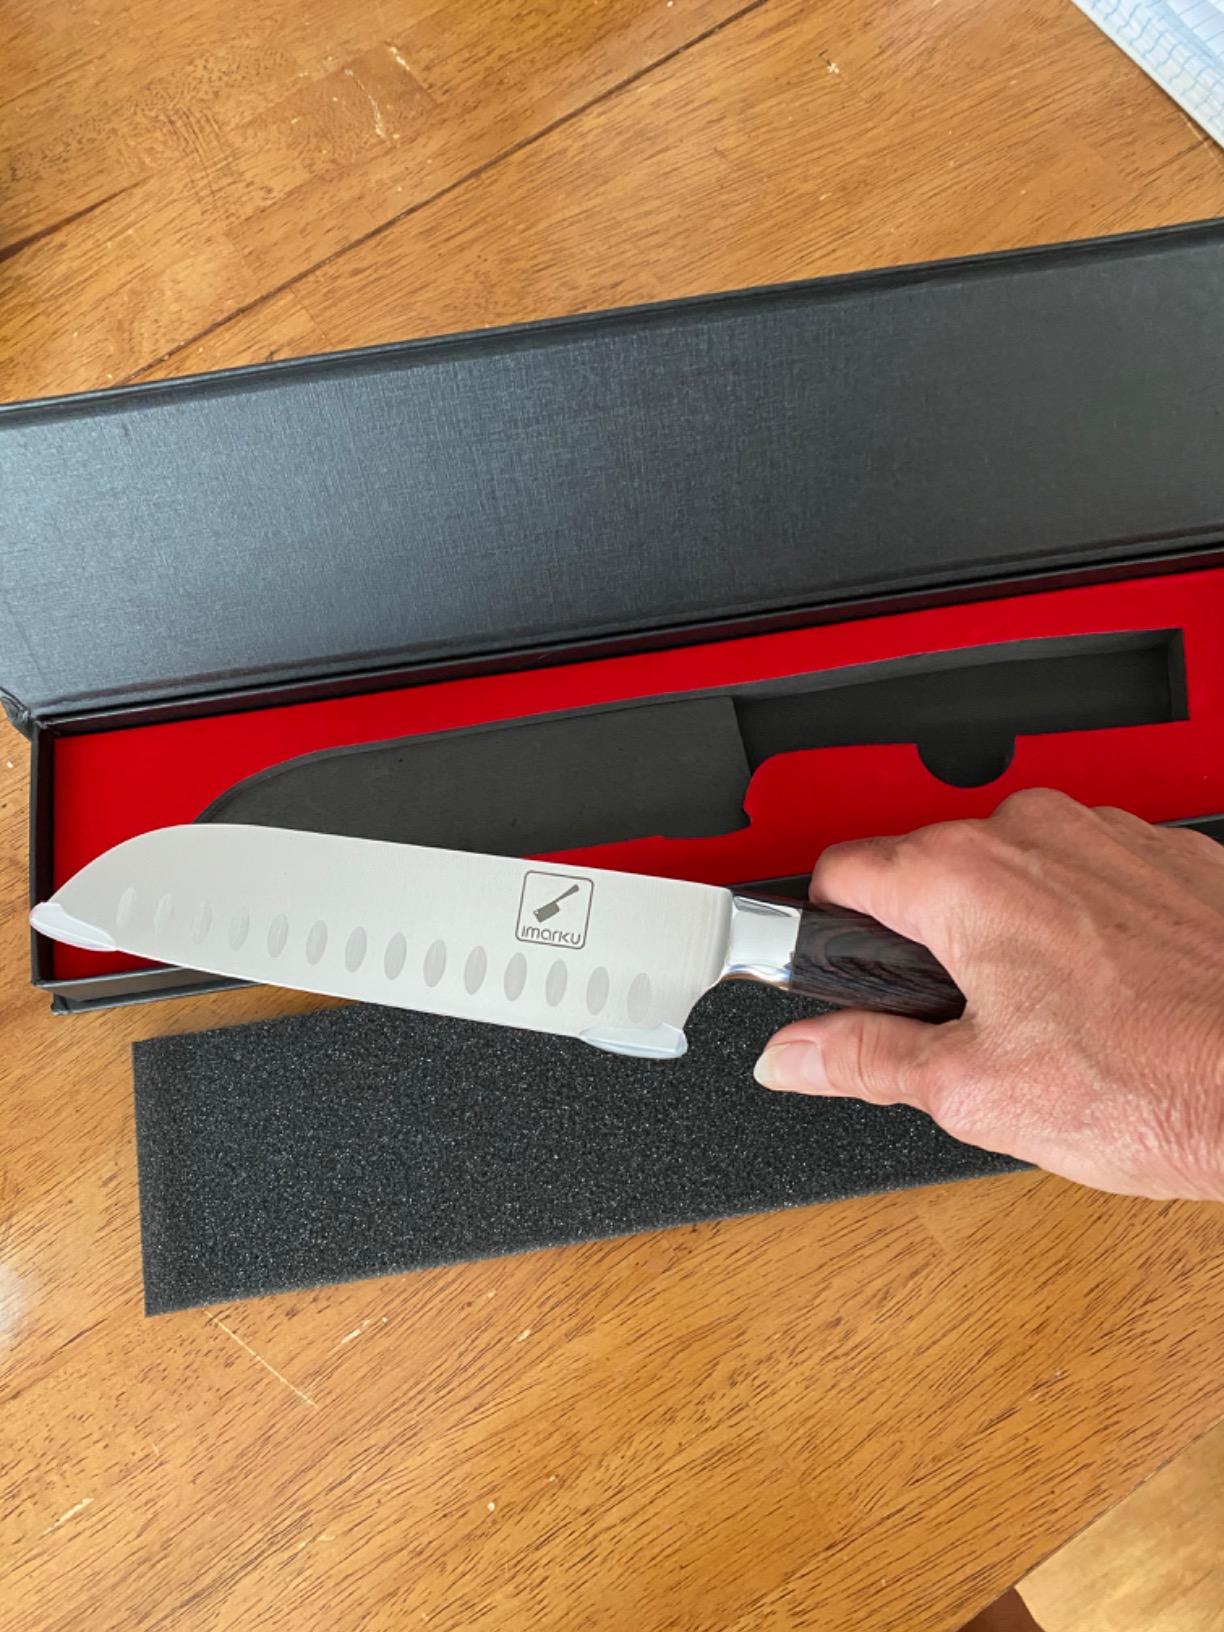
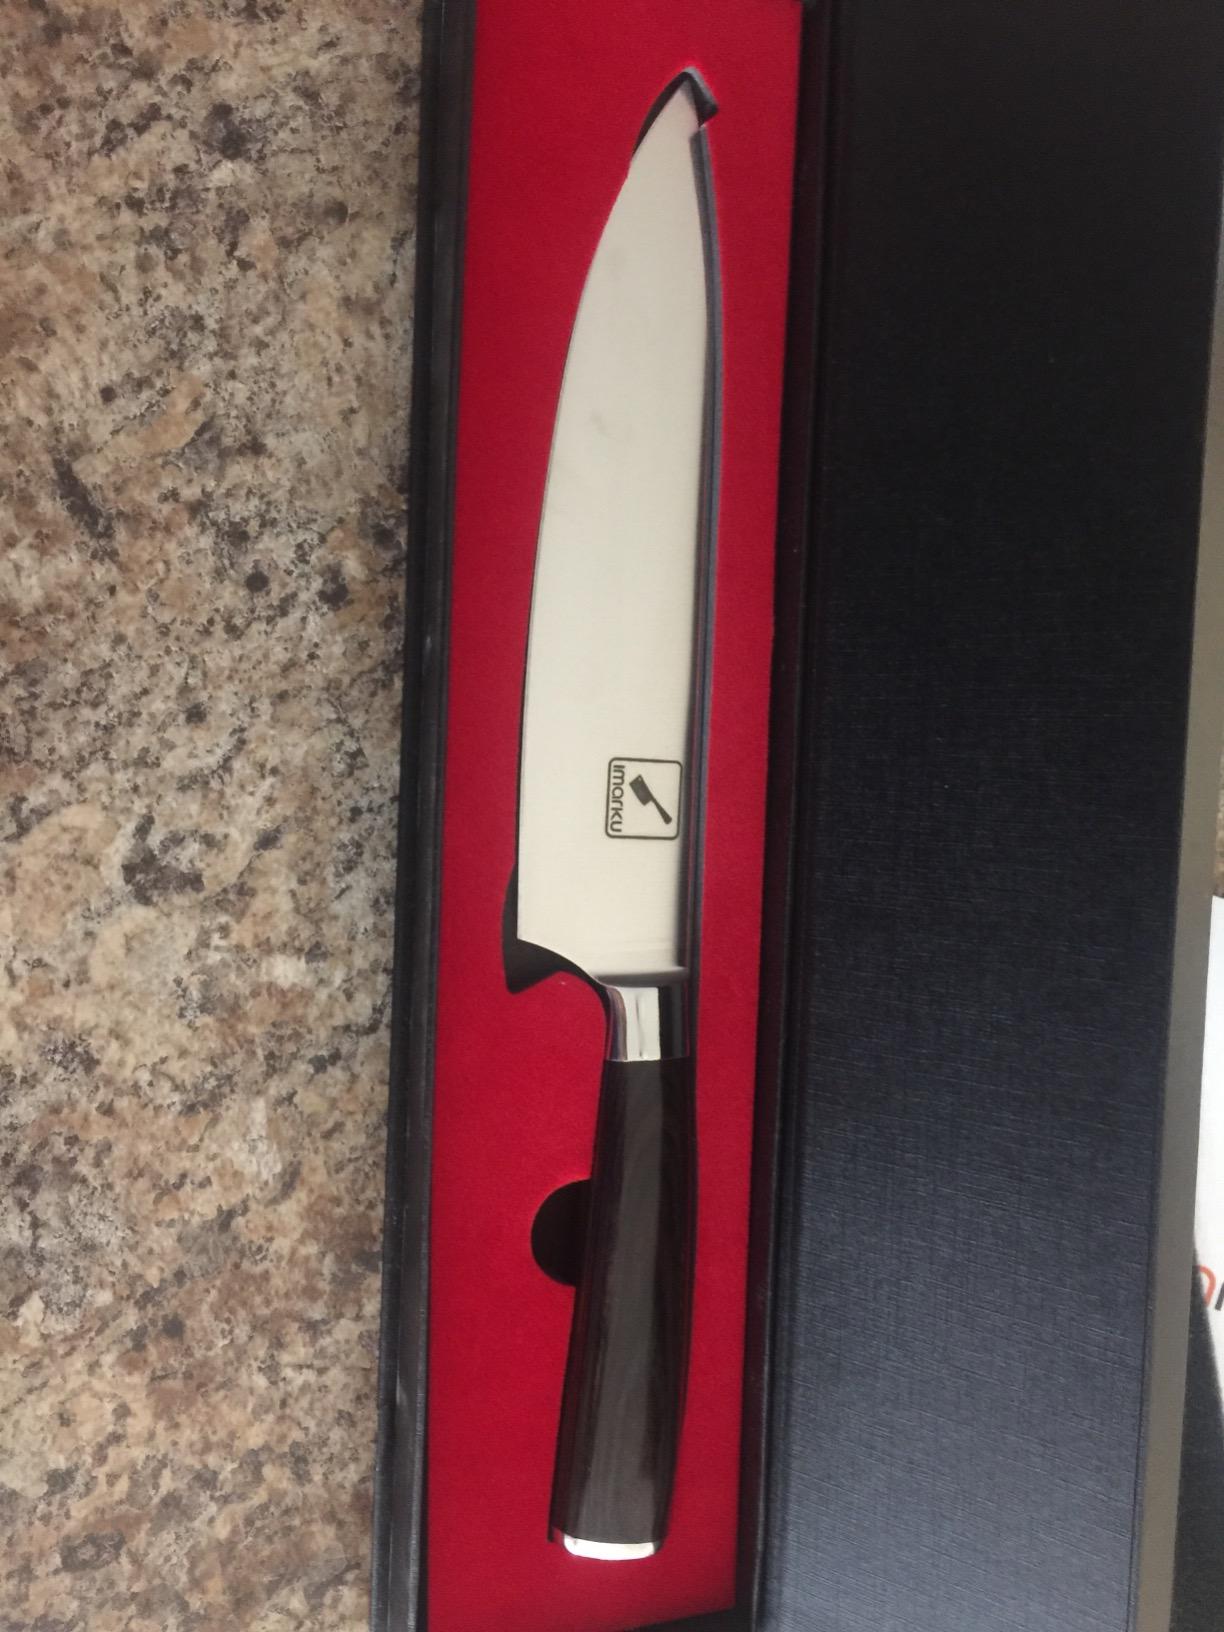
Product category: items_knife
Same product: no